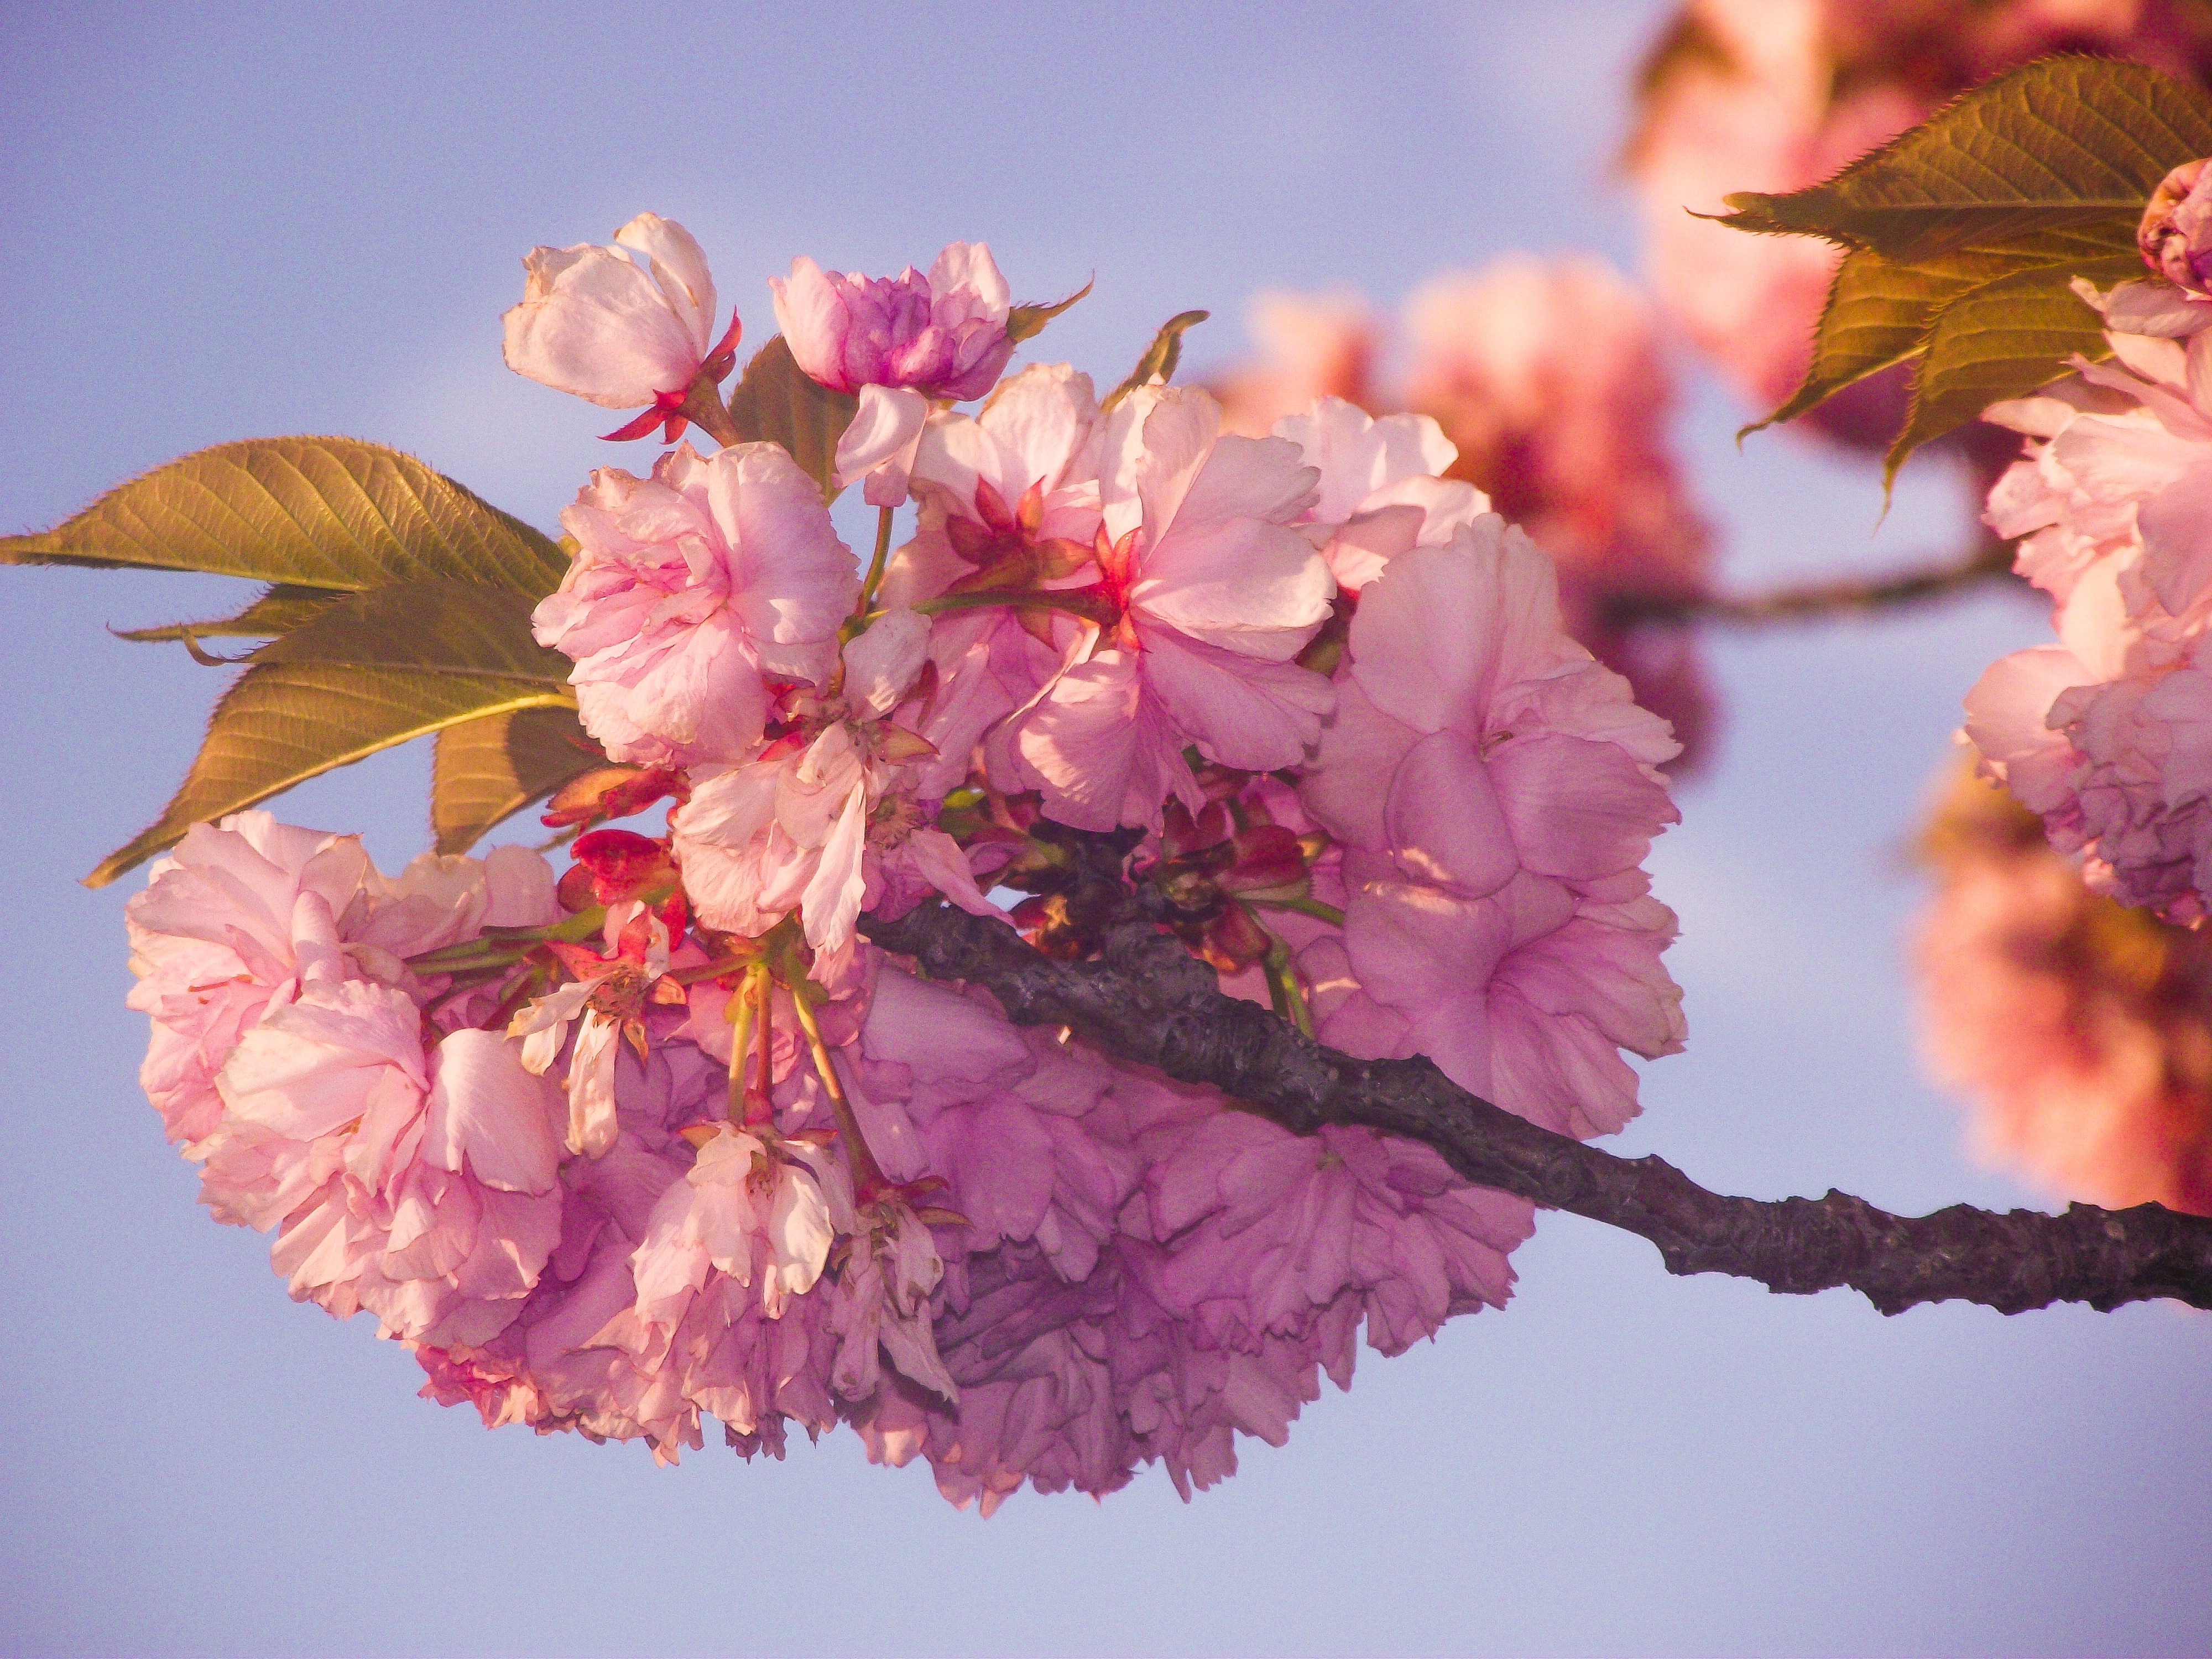
nature, branch, blossom, plant, sky, vintage, leaf, flower, petal, bloom, floral, spring, produce, blue, garden, pink, flora, cherry blossom, floristry, macro photography, blossomed, flowering plant, land plant